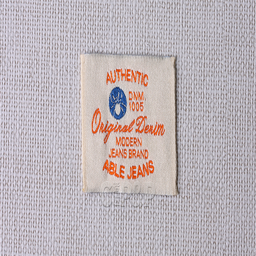
the customized brand different color main label for clothing